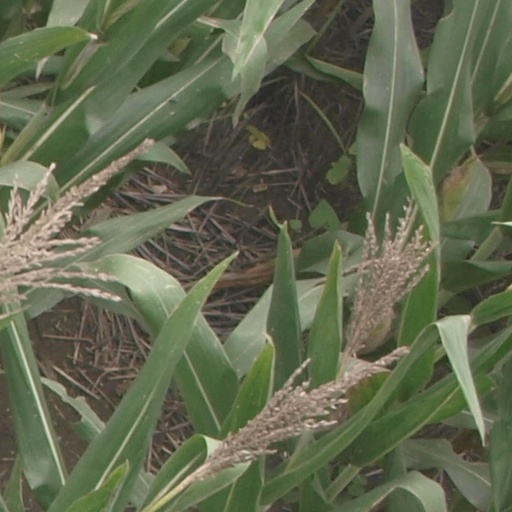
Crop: maize; corn